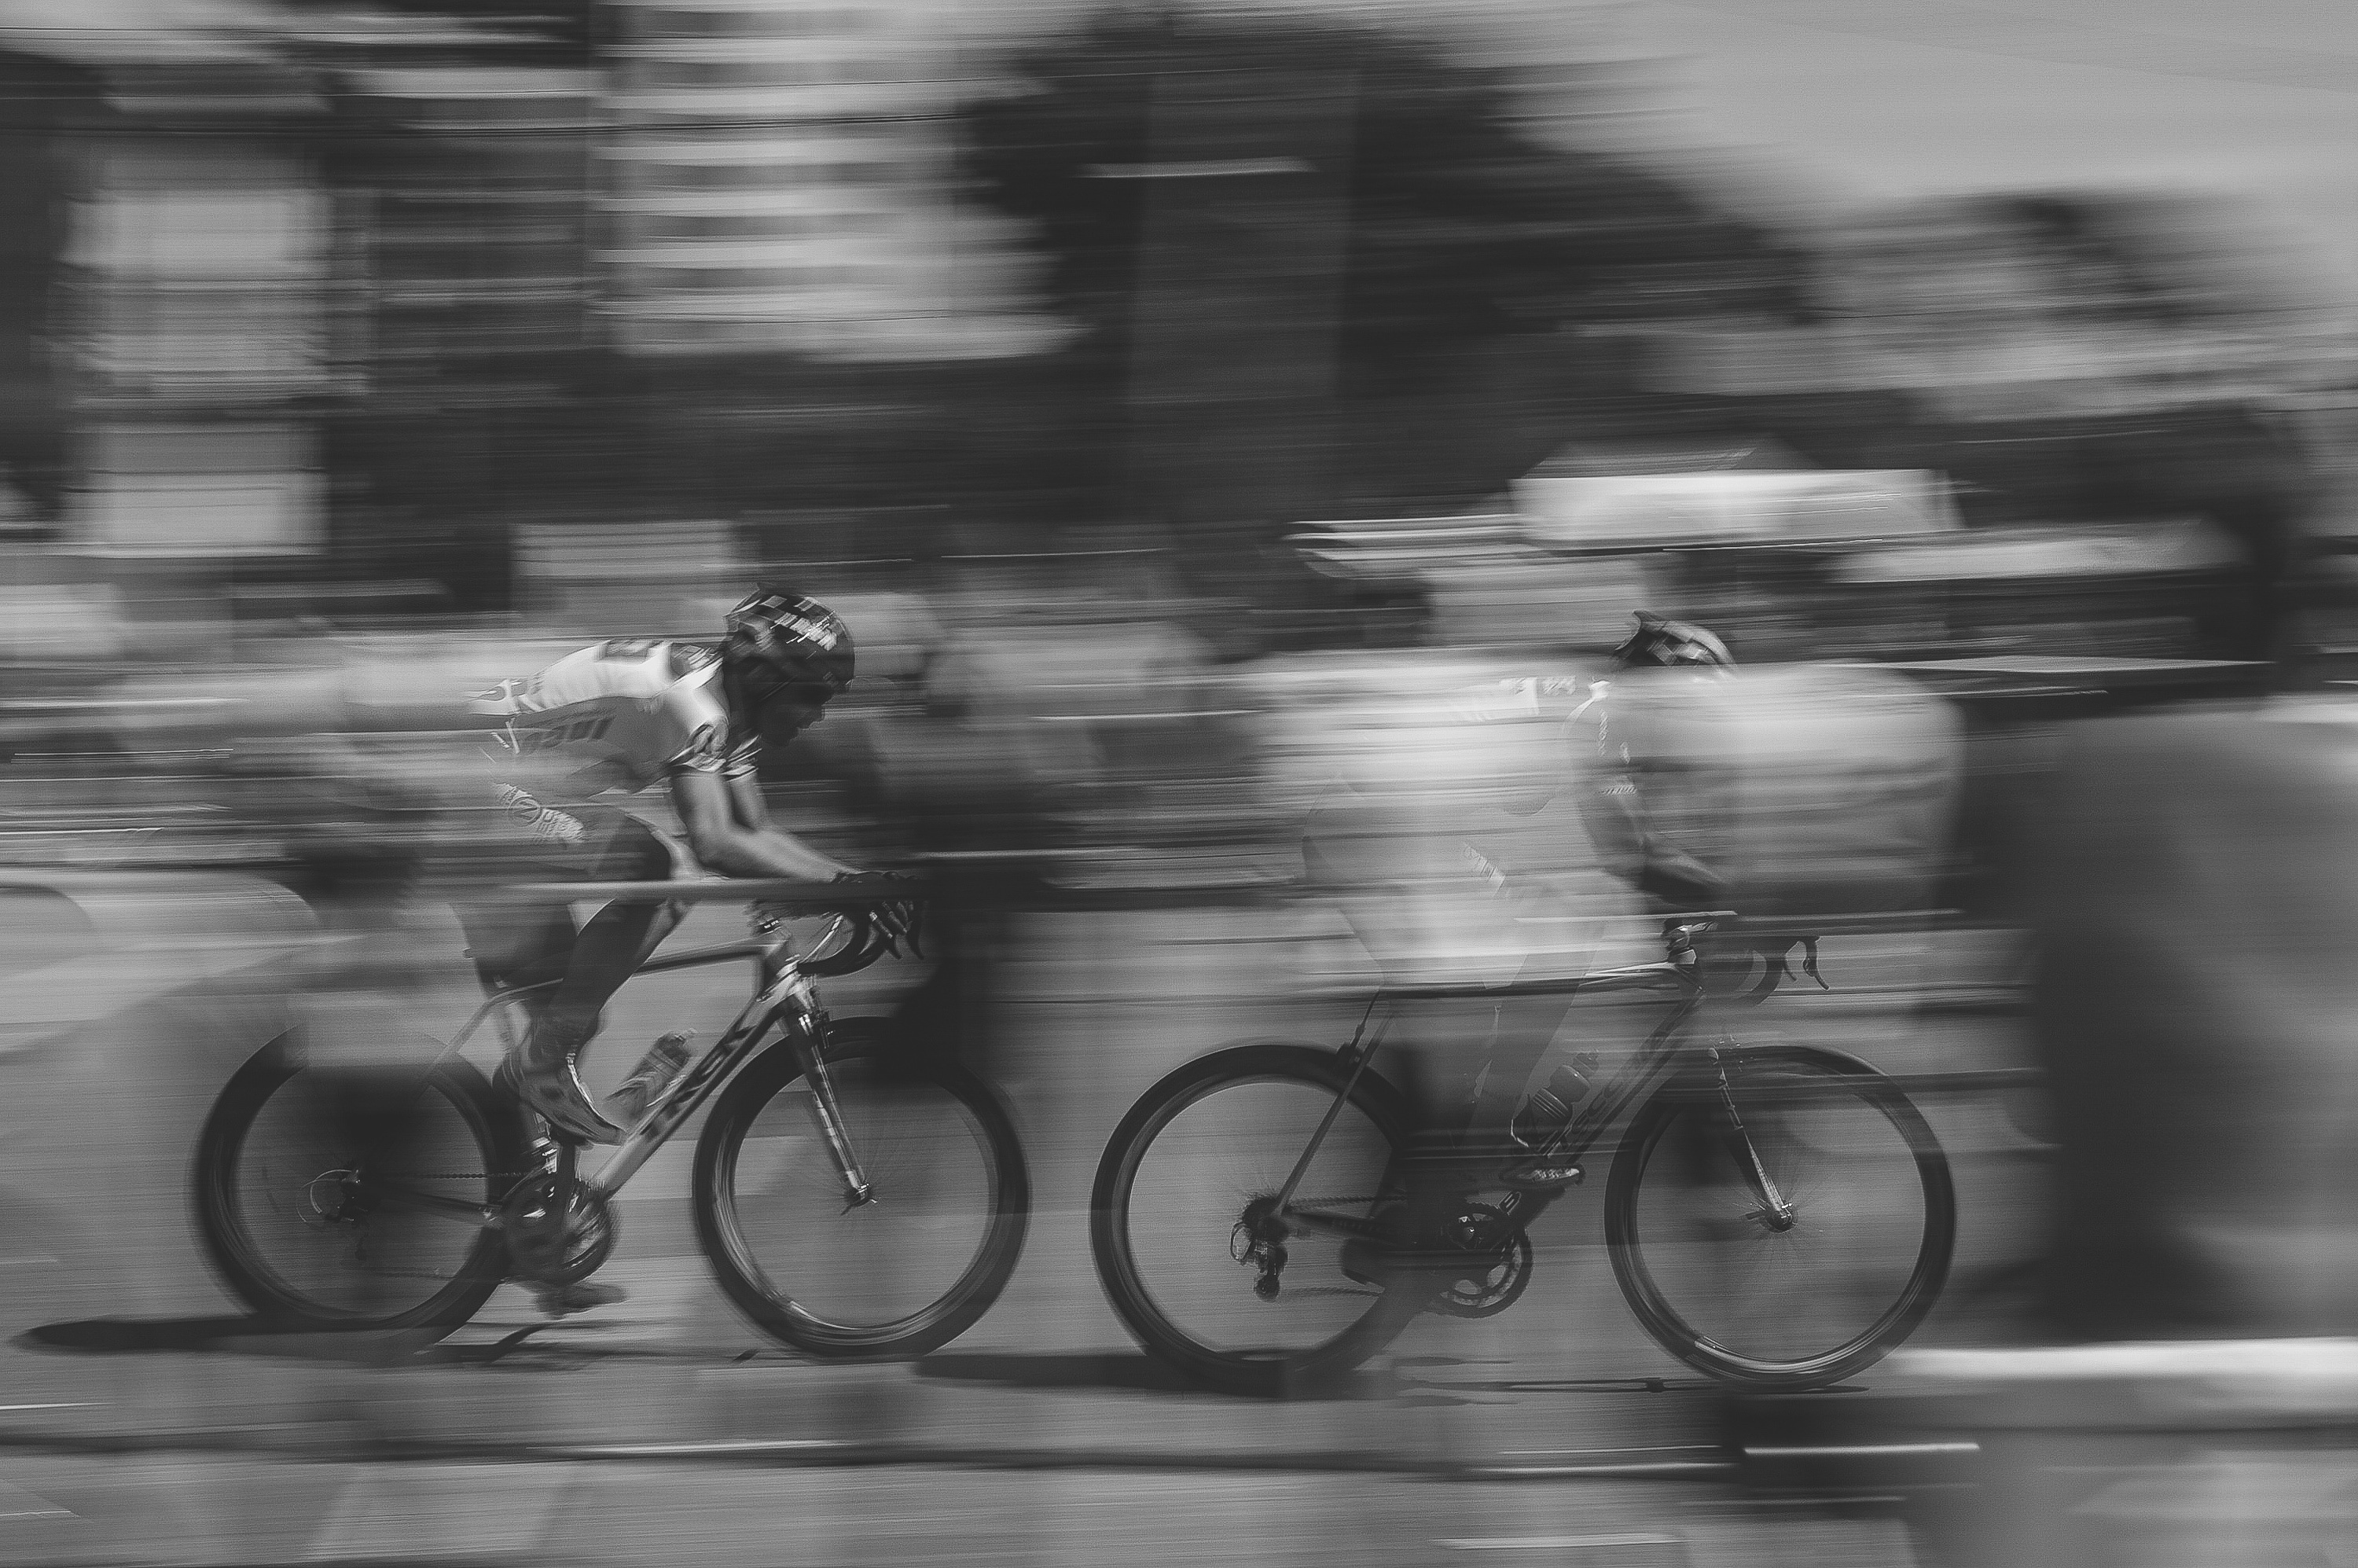
outdoor, blur, black and white, road, white, street, photography, bicycle, bike, motion, cyclist, vehicle, black, monochrome, extreme, speed, movement, cycle, sports equipment, riding, cycling, race, competition, biking, photograph, snapshot, bike riding, monochrome photography, fast moving